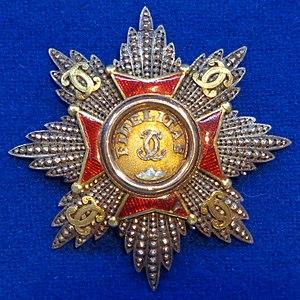
Bernard-Frédéric, baron de Turckheim, est un homme politique français.